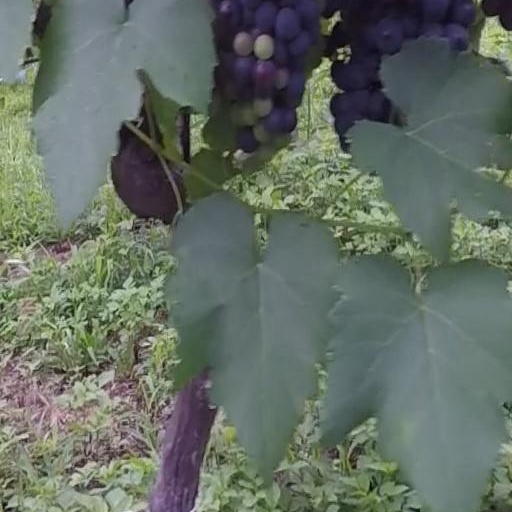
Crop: grape